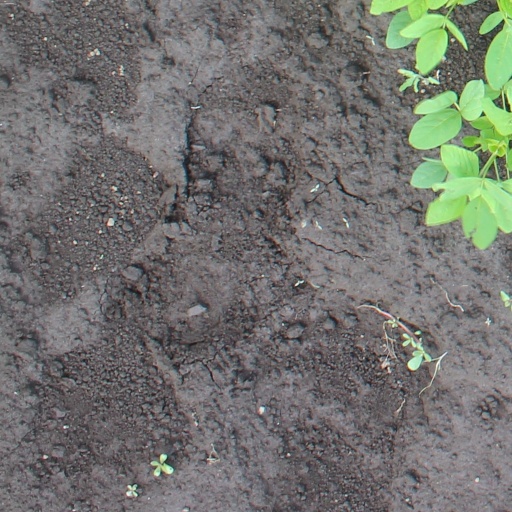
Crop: soybean